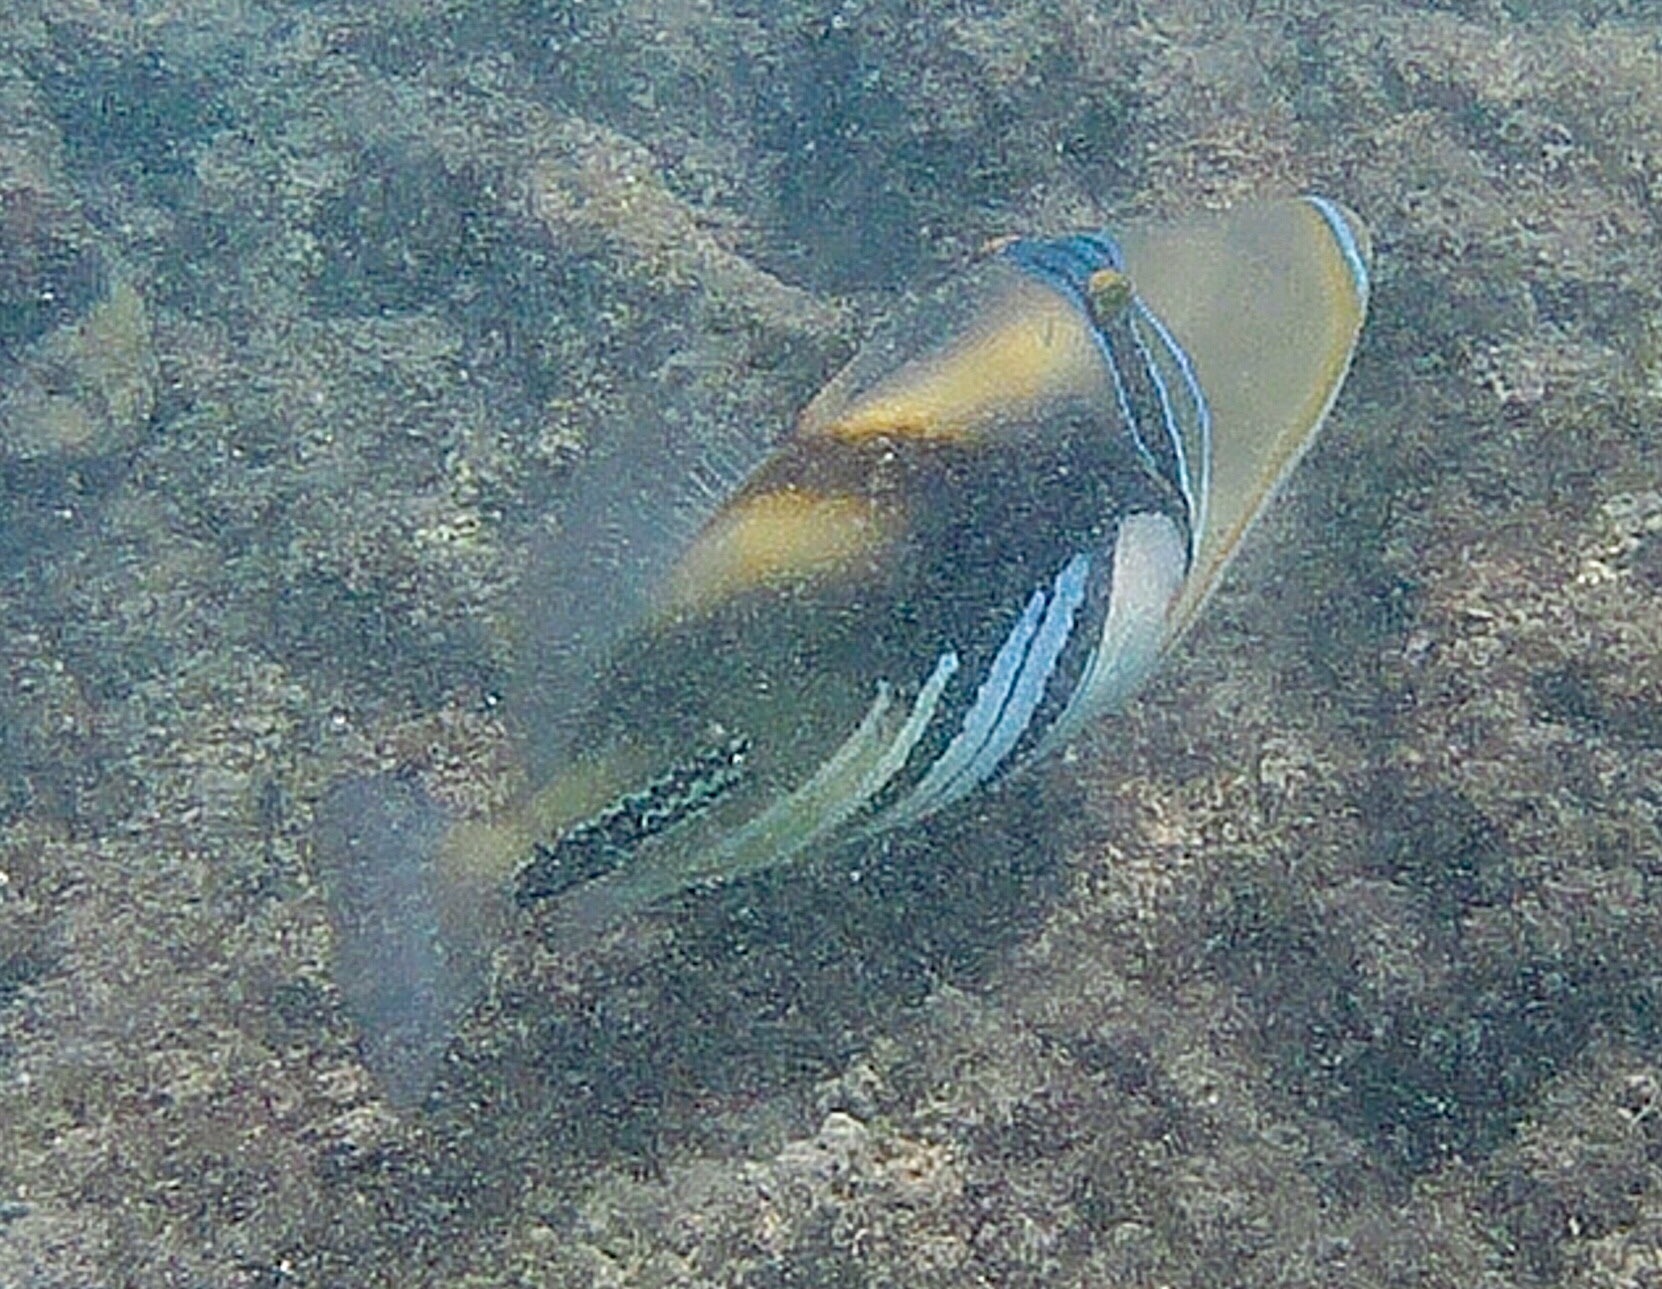
Rhinecanthus aculeatus (Lagoon Triggerfish)